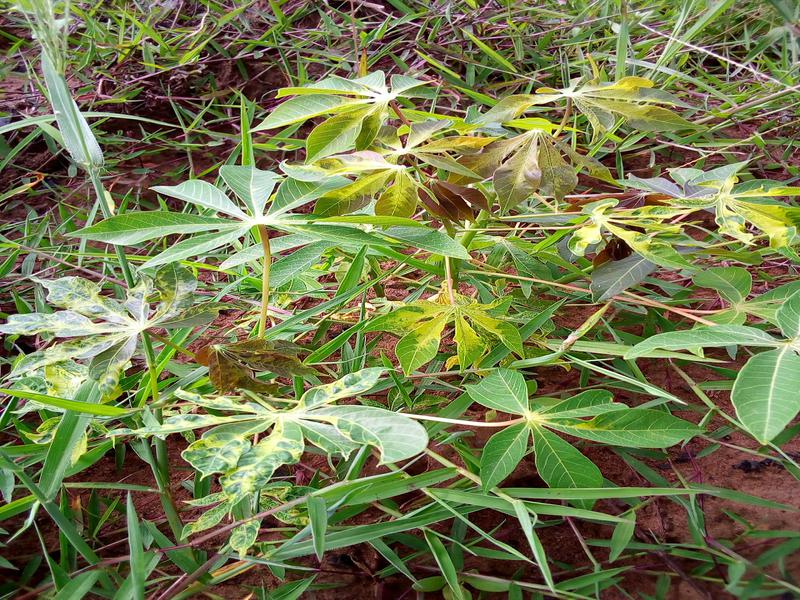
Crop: cassava
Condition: mosaic_disease